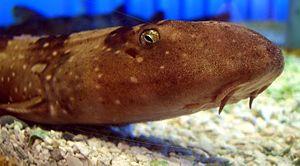
En ichtyologie le spiracle est - chez certains poissons - un trou de forme arrondie ou plus complexe, bilatéralement présent dans la peau et le crâne de l’animal derrière chaque œil.